Carrie Fisher

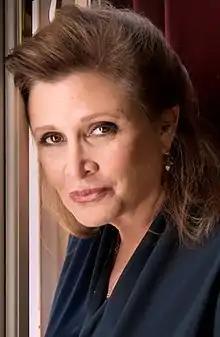
Fisher at the 70th Venice International Film Festival in 2013

Carrie Frances Fisher (October 21, 1956 – December 27, 2016) was an American actress and writer. She played Princess Leia in the original "Star Wars" films (1977–1983) and reprised the role in" " (2015), "" (2017)—a posthumous release that was dedicated to her—and "" (2019), the latter using unreleased footage from "The Force Awakens". Her other film credits include "Shampoo" (1975), "The Blues Brothers" (1980), "Hannah and Her Sisters" (1986), "The 'Burbs" (1989), "When Harry Met Sally..." (1989), "Soapdish" (1991), and "The Women" (2008). She was nominated twice for the Primetime Emmy Award for Outstanding Guest Actress in a Comedy Series for her performances in the NBC sitcom "30 Rock" (2007) and the Channel 4 series "Catastrophe" (2017).